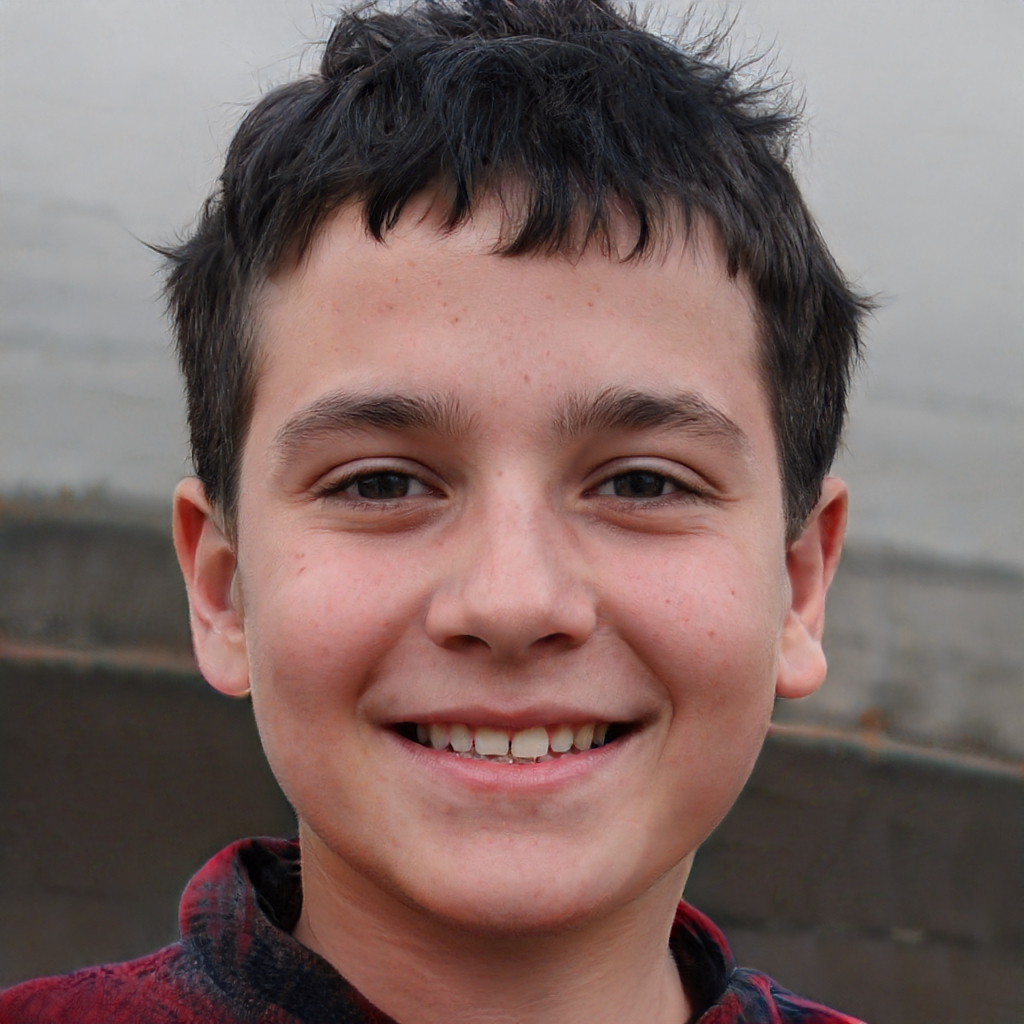
Gender: Male